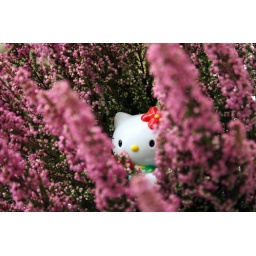
hello kitty hiding in my new plant